Moira Stuart

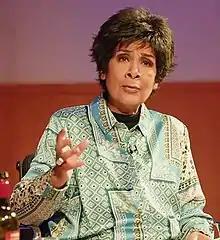
Stuart speaks at the British Library in 2022

Moira Clare Ruby Stuart (born 2 September 1949) is an English TV presenter and broadcaster. She was the first female newsreader of Caribbean heritage to appear on British national television, having worked on BBC News since 1981.